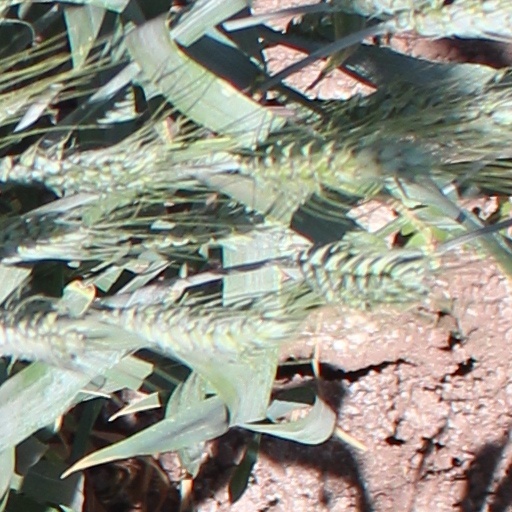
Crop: wheat